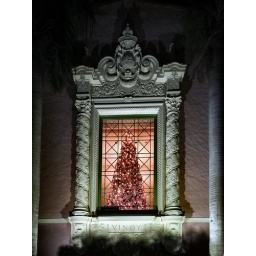
28 foot Christmas tree in the main ball room of the Renaissance Vinoy Hotel, St. Petersburg, Florida.Comments and feedback welcome.